End of Basque home rule in France

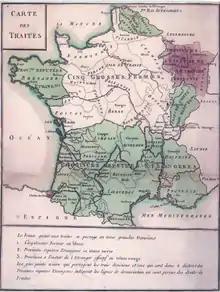
French customs in 1732 roughly clinging to linguistic boundaries

Although gradually curtailed starting 1620, the Basques in the Kingdom of France maintained a semi-autonomous status favoured by their peripheral location and common bonds with their peer Basque districts in Spain, ruled by a similar self-empowerment system. However, each district held a different governmental and legal jurisdiction, with lawsuits considered on appeal before the Parliament of Gascony in Bordeaux (Labourd), and Navarre in Pau (Lower Navarre, Soule).